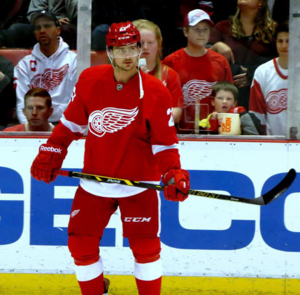
Tomáš Tatar est un joueur professionnel slovaque de hockey sur glace. Il évolue au poste d'attaquant.